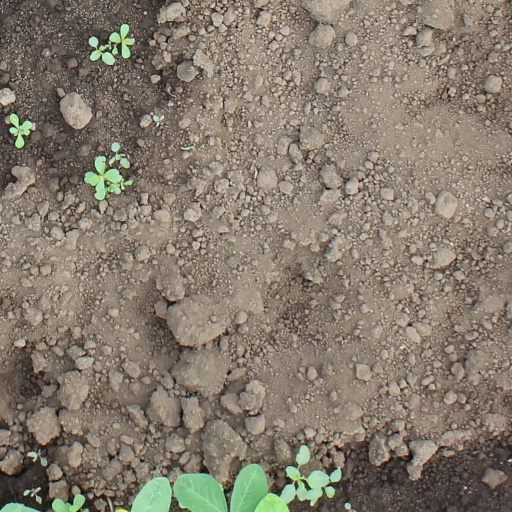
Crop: soybean